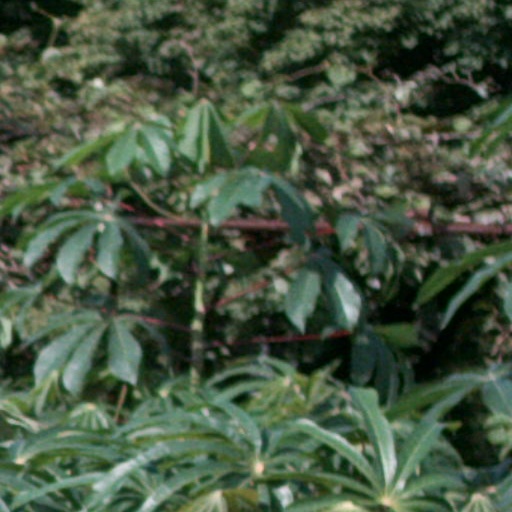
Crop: cassava